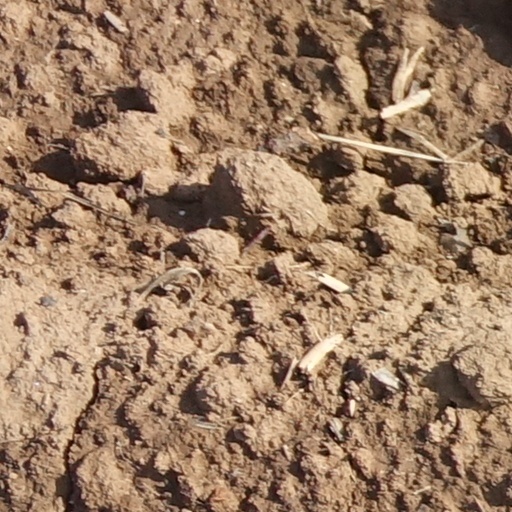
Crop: wheat